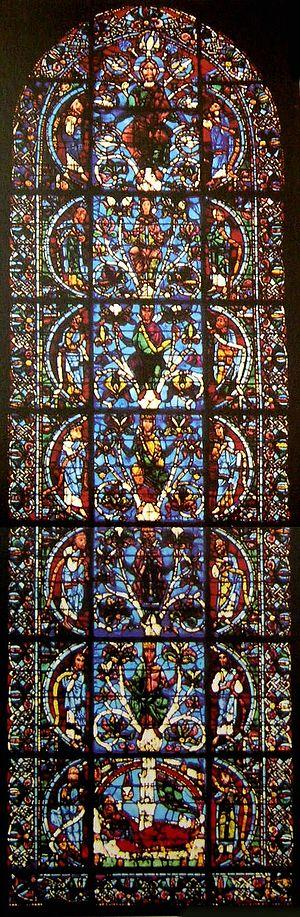
Ce vitrail de la cathédrale de Chartres est la plus ancienne représentation connue de l'arbre de Jessé. Elle date d'envion 1145.
L’arbre de Jessé est un motif fréquent dans l'art chrétien entre le XIIᵉ et le XVᵉ siècle : il représente une schématisation de la généalogie de Jésus, c'est-à-dire l'arbre généalogique présumé de Jésus de Nazareth à partir de Jessé, père du roi David.